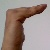
The image shows a hand gesture representing a space in Indian Sign Language.